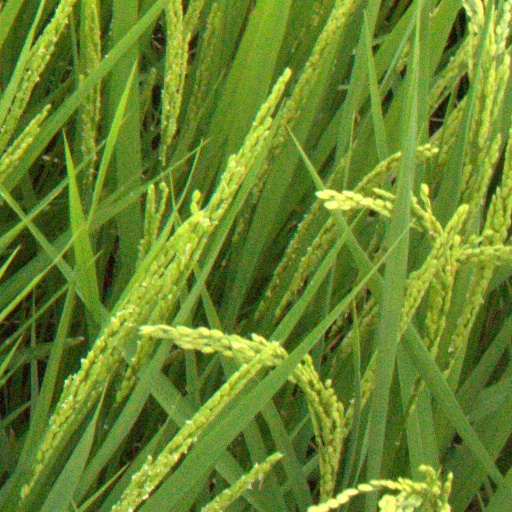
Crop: rice